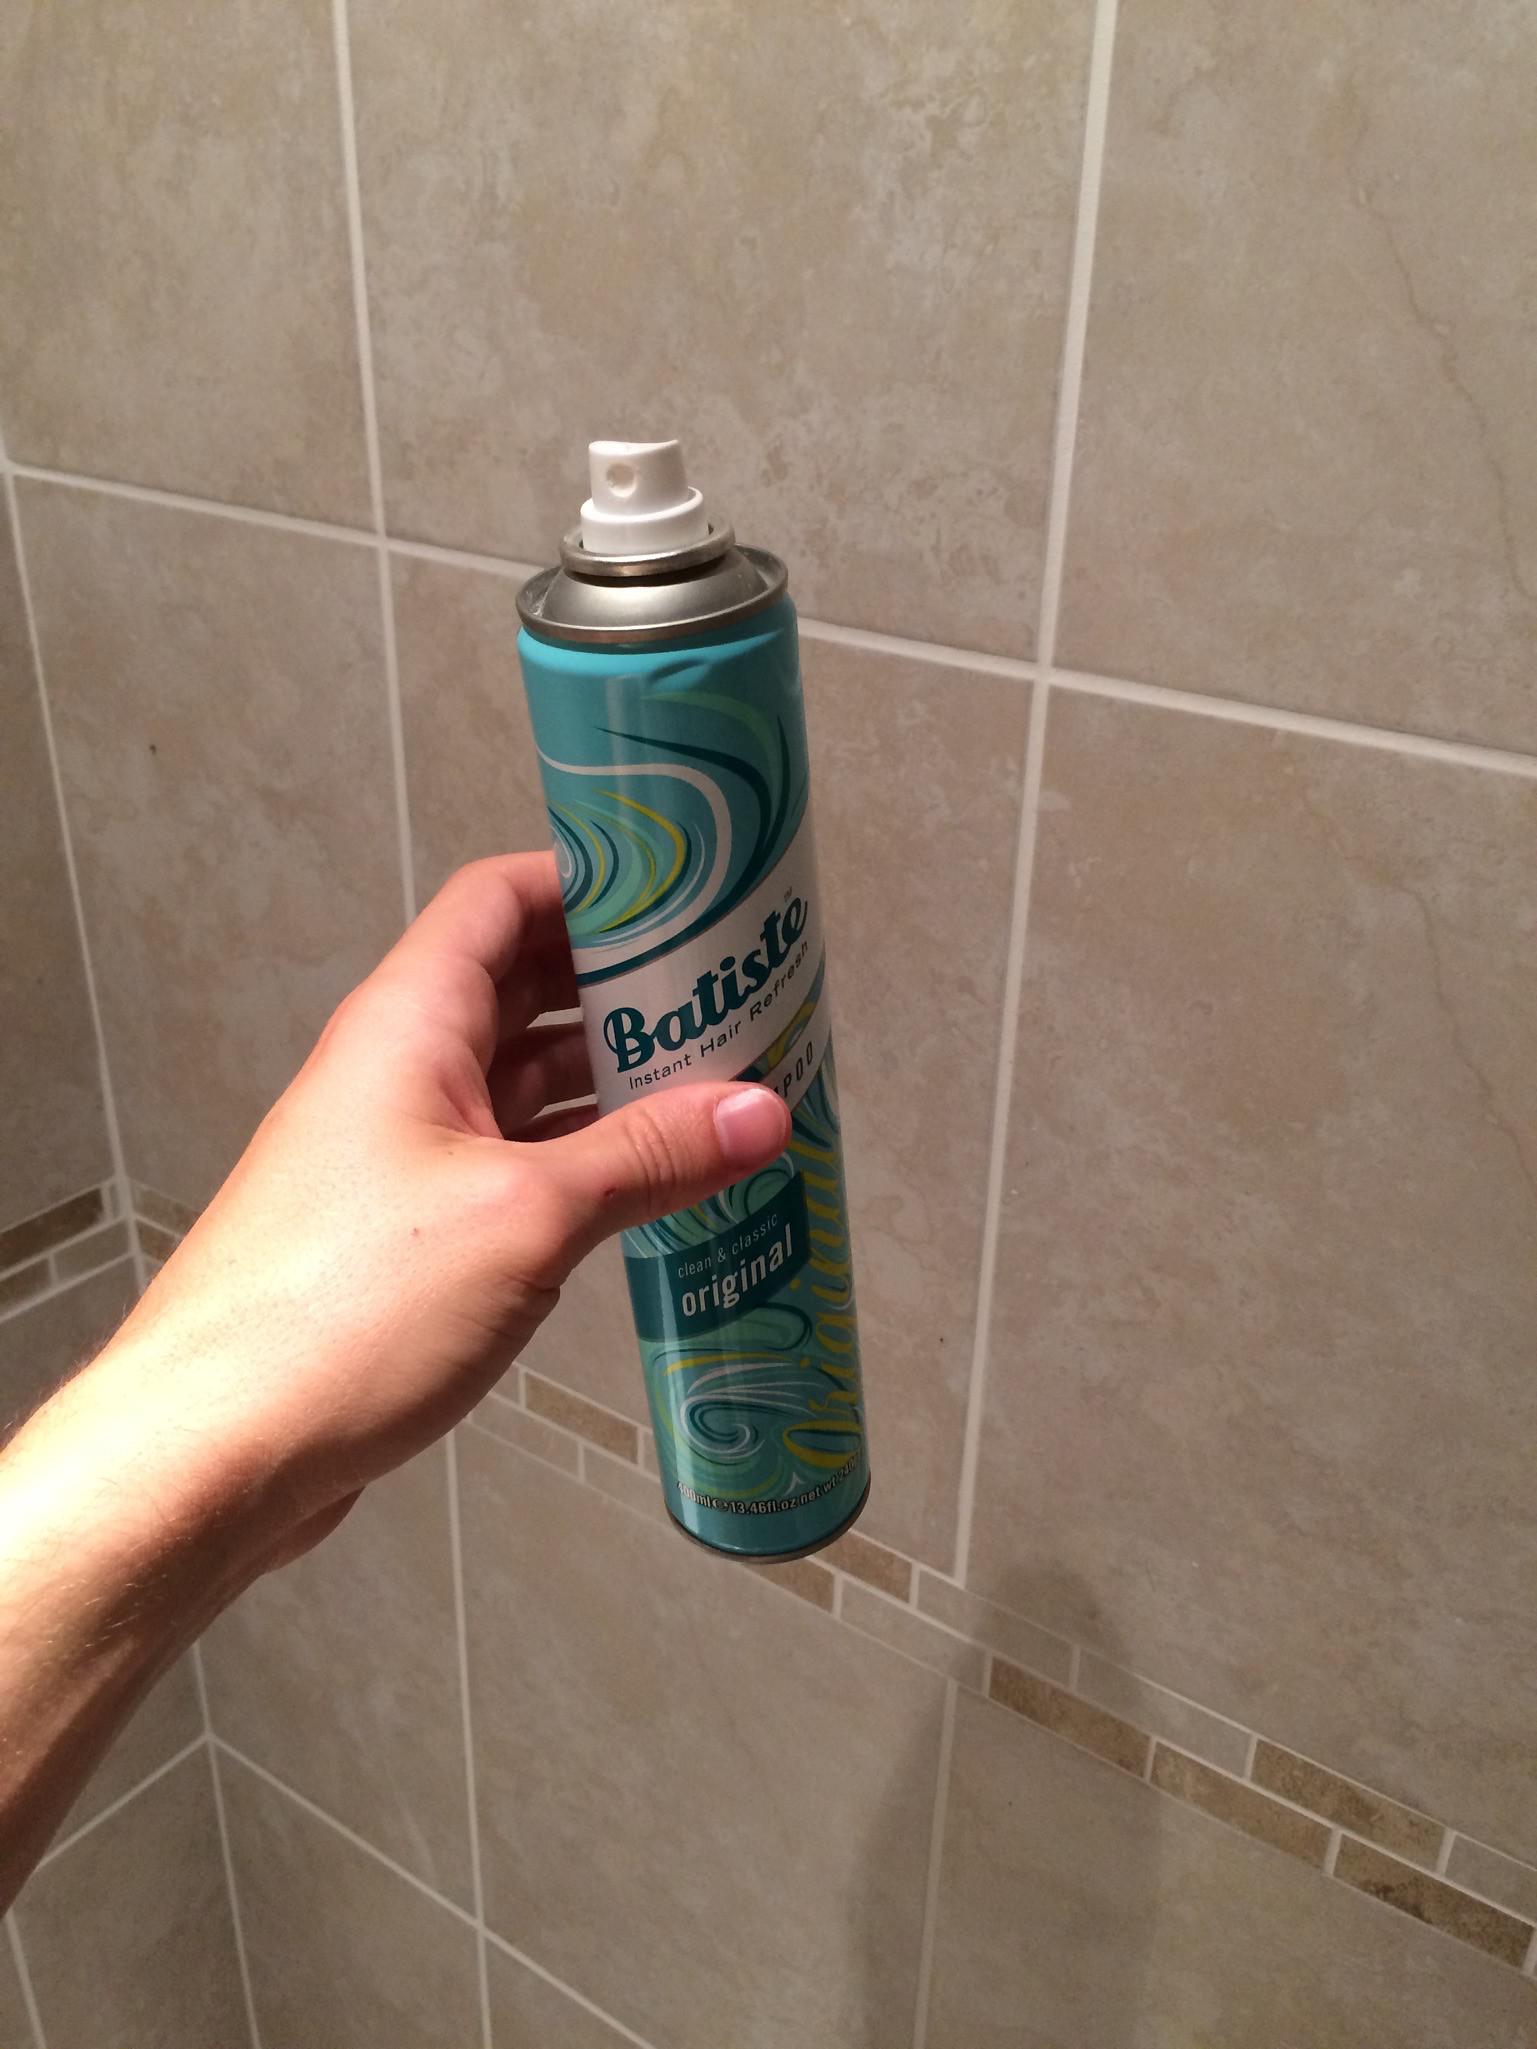
Object: Aerosol (Can)